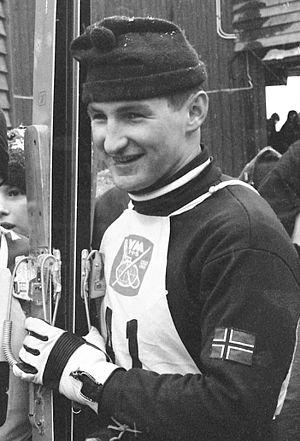
Bjørn Tore Wirkola, né le 4 août 1943 à Alta, est un sauteur à ski, coureur du combiné nordique et footballeur norvégien.